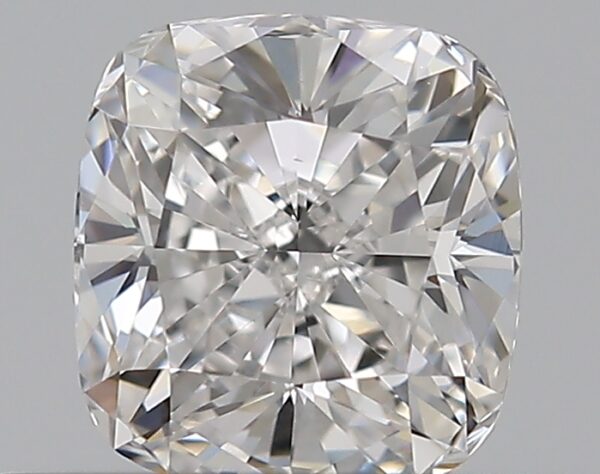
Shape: cushion
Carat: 0.5
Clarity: VS1
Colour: E
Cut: EX
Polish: EX
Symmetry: GD
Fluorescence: M
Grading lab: GIA
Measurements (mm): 4.61 x 4.34 x 3